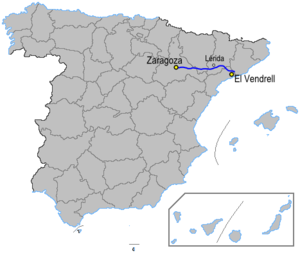
L'autoroute du Nord-Est AP-2 appelée aussi Autopista del Nordeste est une autoroute espagnole payante qui prolonge l'autoroute gratuite A-2 entre Alfajarín et Barcelone.